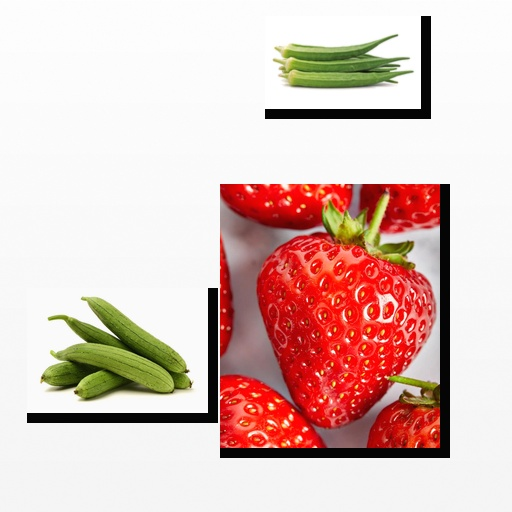
Food items: strawberry, okra, ridge_gourd